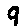
Label: 9